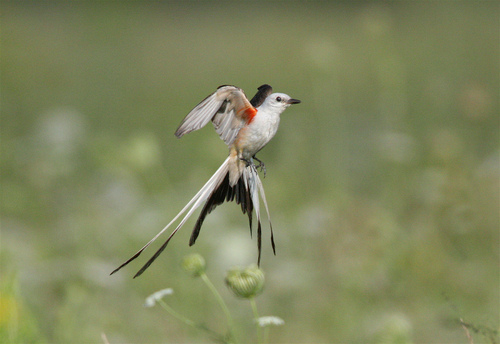
this small bird has long black outer rectrices and short black inner rectrices with white uppertail coverts.
this bird had white belly, head, and back, an orange patch on the side at the edge of the wings. and black on the tips of the tail feathers.
a bird with a long tail with wings opened wide and a orange spot under his arm.
this white bird has red patches under it's wings and very long tail feathers accented with black.
a small bird with a white breast and long white retrices with black tips.
this bird has wings that are black and white and has long tail feathers
this bird is mostly white but has black and white on its tail and wings with some orange on the bottom of the wing.
this bird is white and black in color, with a black beak.
the bird has colorful wingbars and a short bill.
this bird has wings that are black and has a white body
Species: Scissor Tailed Flycatcher